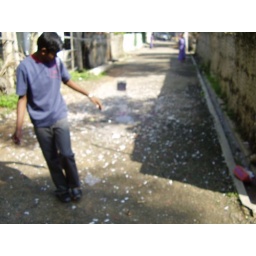
Aravind Raj kept a 52 wala under a box and that was flying